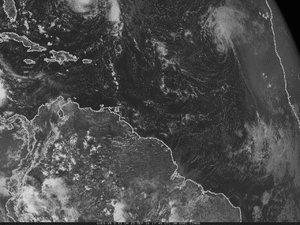
L’ouragan Matthew est le quatorzième système tropical de la saison cyclonique 2016 dans l'océan Atlantique nord, le treizième à recevoir un nom, le cinquième ouragan et le second ouragan majeur. Issu d'une onde tropicale sortant de la côte africaine le 22 septembre et qui a traversé l'Atlantique tropical avec peu d'intensification, Matthew est devenu rapidement une tempête tropicale en arrivant près des îles du Vent le 28 septembre et un ouragan placé en catégorie 5 en moins de 2 jours dans la mer des Caraïbes, le premier ouragan à atteindre ce niveau dans le bassin atlantique depuis Felix en 2007.